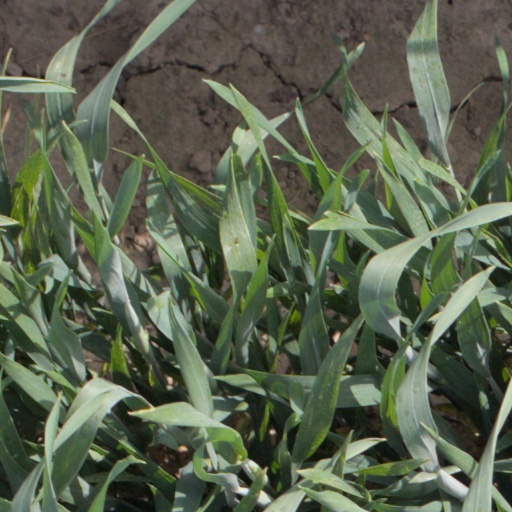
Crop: wheat